Duke Constantine Petrovich of Oldenburg

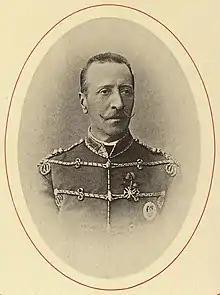

Duke Constantine Frederick Peter of Oldenburg (tr. ; 9 May 1850 – 18 March 1906) was the youngest son of Duke Peter Georgievich of Oldenburg and his wife, Princess Therese of Nassau-Weilburg. Known in the court of Emperor Nicholas II as Prince Constantine Petrovich Oldenburgsky, he was the father of the Russian Counts and Countesses von Zarnekau.